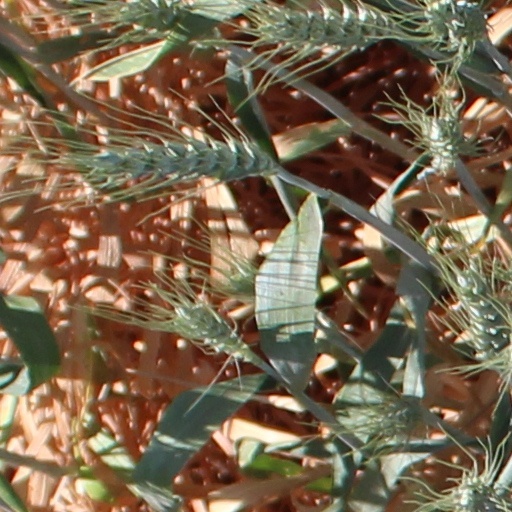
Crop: wheat